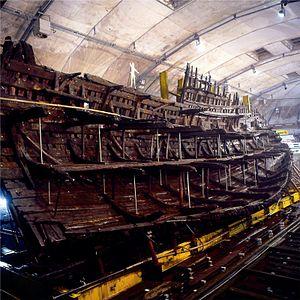
La Mary Rose était une caraque du début du XVIᵉ siècle, emblème de la Maison Tudor, qui faisait partie du programme naval du roi Henri VIII d'Angleterre. Après avoir servi durant 33 ans dans plusieurs guerres contre la France et l'Écosse et avoir été largement reconstruite en 1536, elle combattit pour la dernière fois le 19 juillet 1545. Alors qu'elle menait l'attaque contre les galères françaises, elle coula dans le Solent, le bras de mer séparant l'Angleterre de l'île de Wight, face au château de Southsea, dans lequel se trouvait Henri VIII. L'épave de la Mary Rose fut redécouverte en 1971 et une opération de sauvetage fut organisée en 1982. Celle-ci, l'un des projets les plus complexes et coûteux de l'histoire de l'archéologie maritime, permit de renflouer une grande section du navire et des milliers d'objets datant de la période des Tudors.